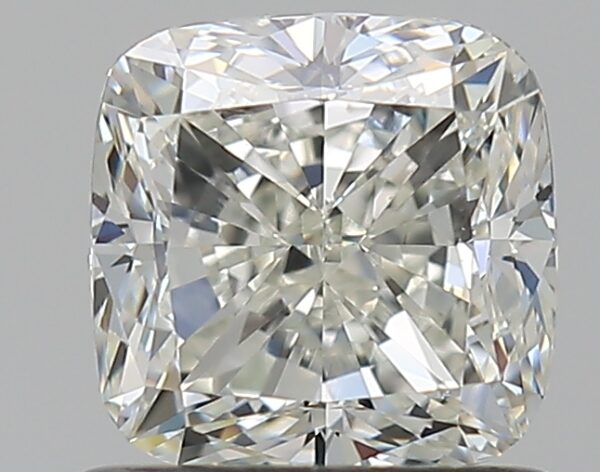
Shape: cushion
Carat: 1.01
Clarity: VS1
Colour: J
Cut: VG
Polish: EX
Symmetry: VG
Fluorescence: N
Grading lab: GIA
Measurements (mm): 5.4 x 5.38 x 3.83